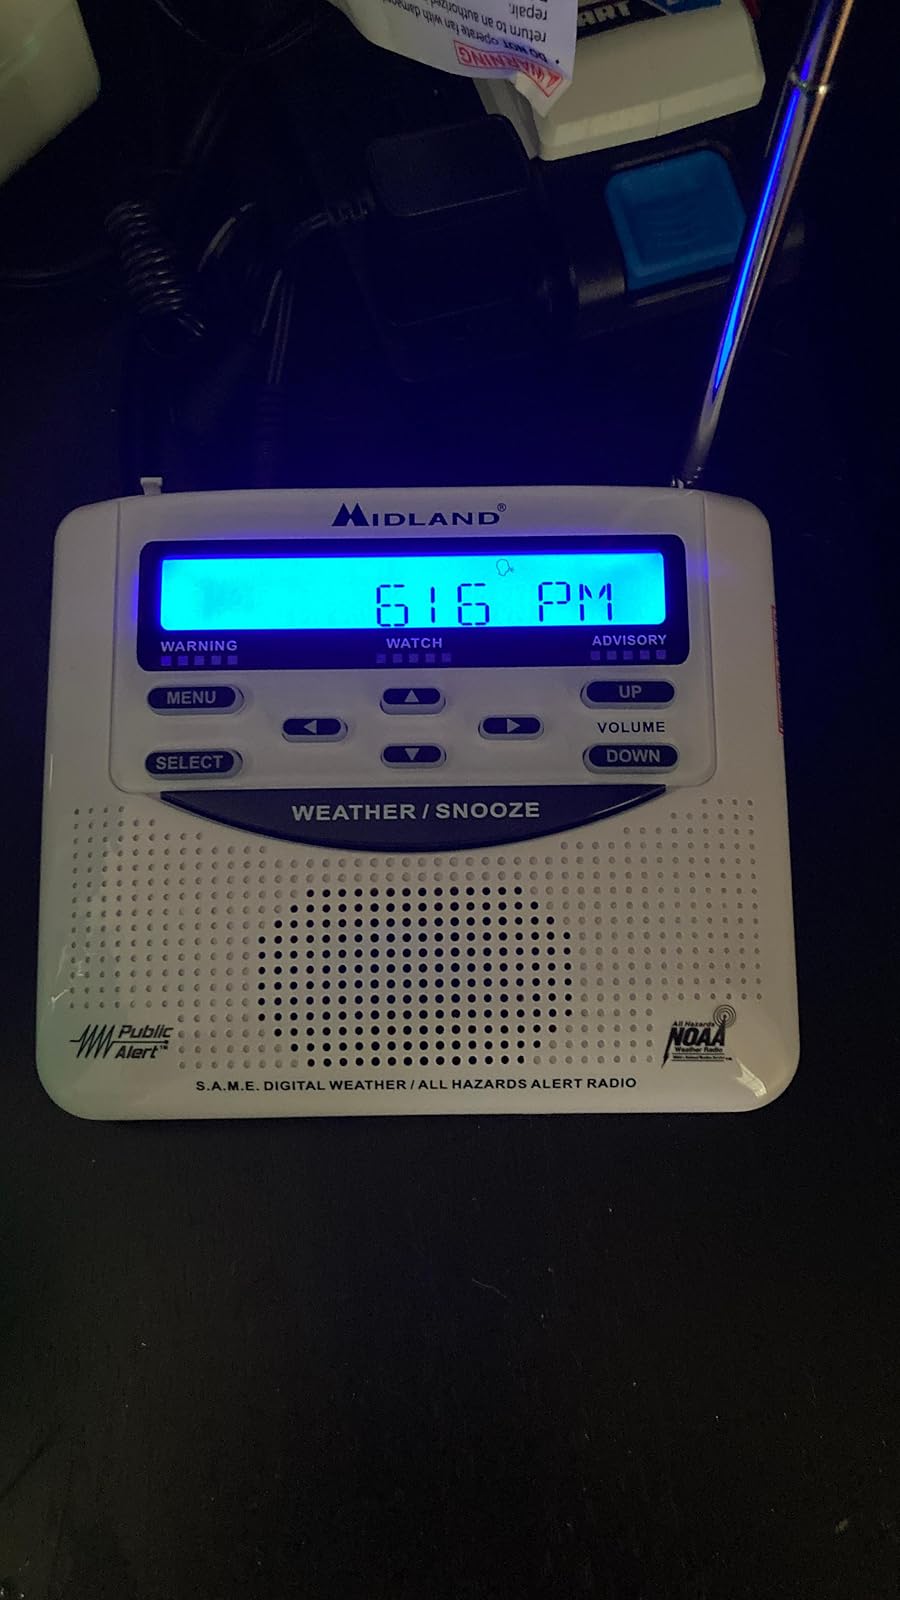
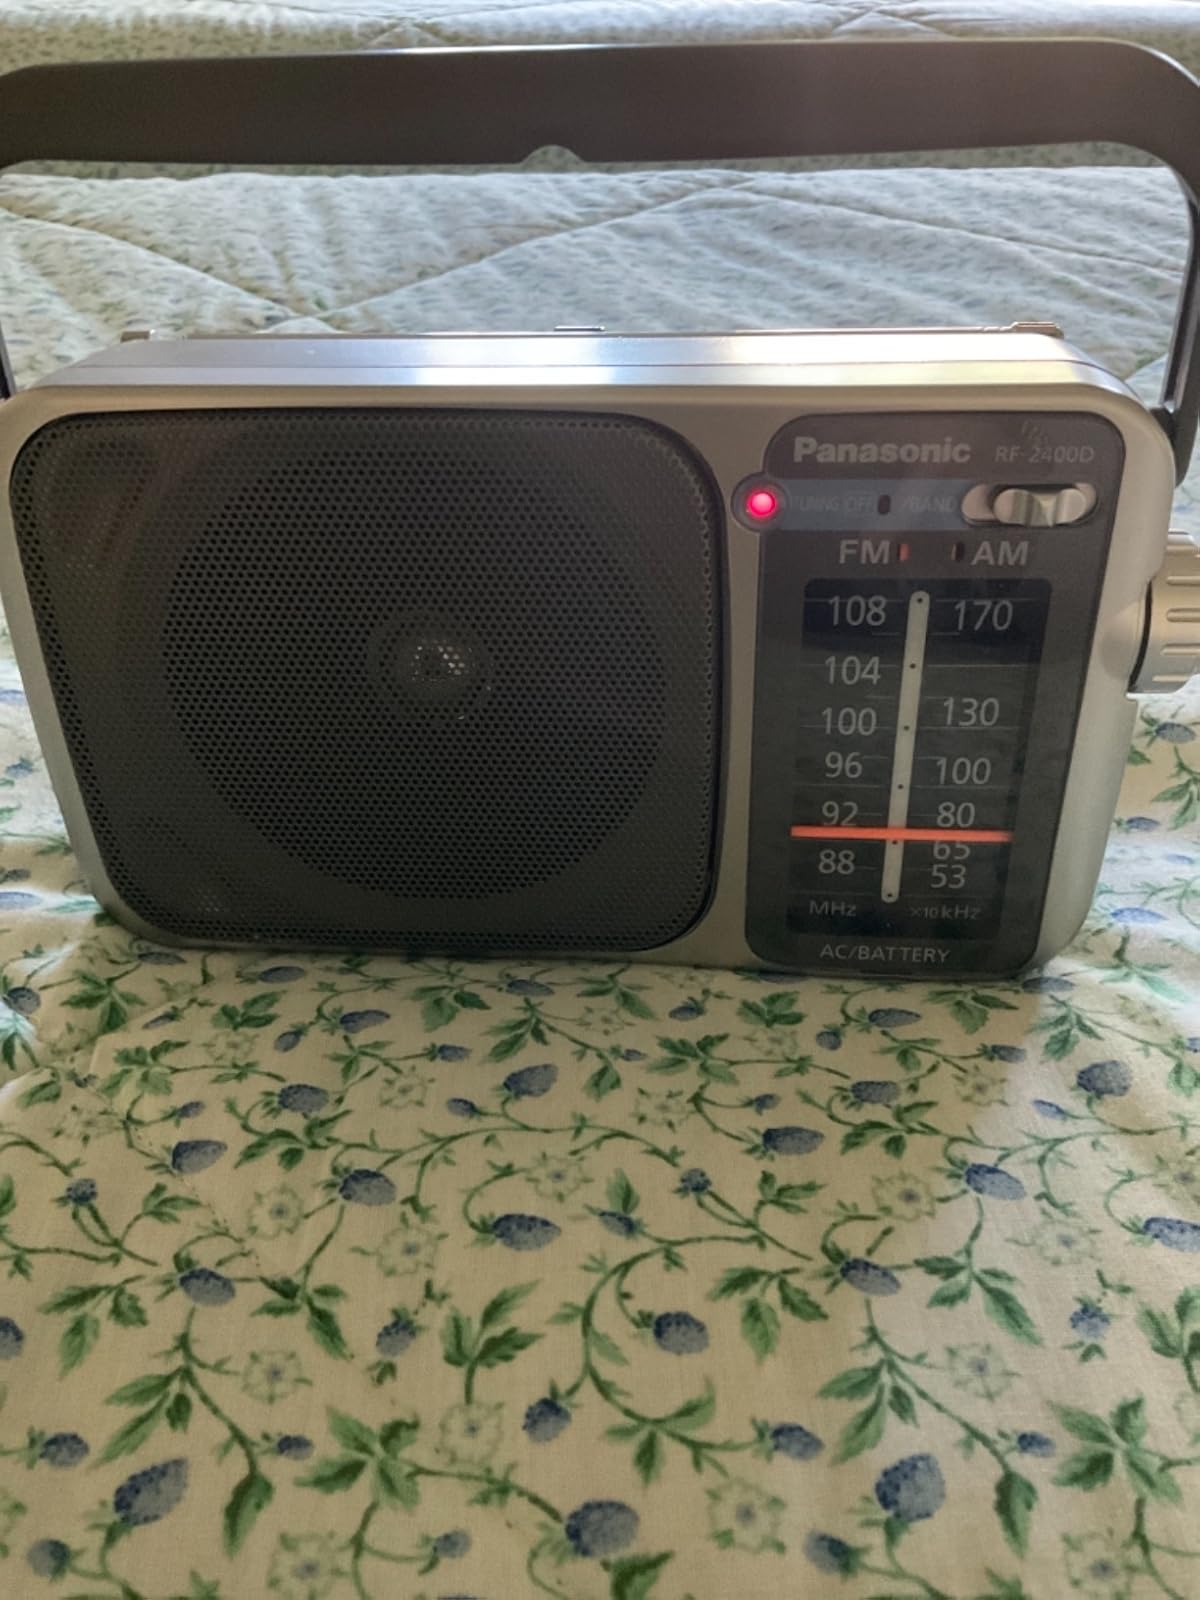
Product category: radio
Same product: no